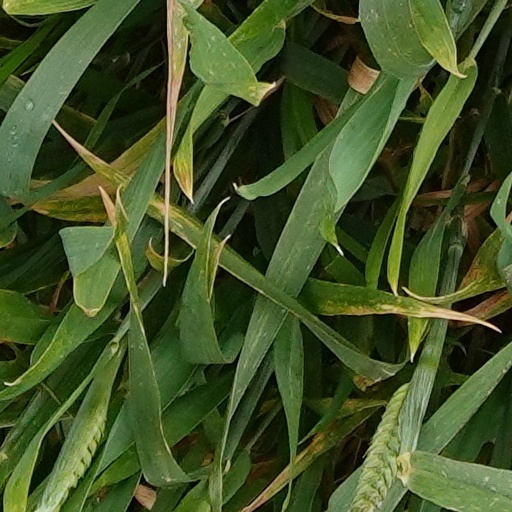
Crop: wheat